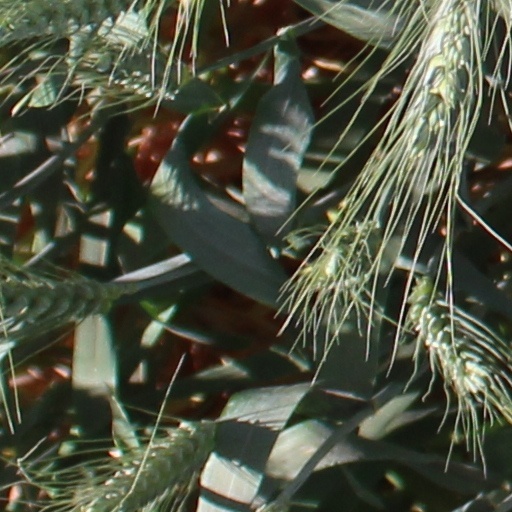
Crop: wheat